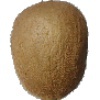
Label: Kiwi 1